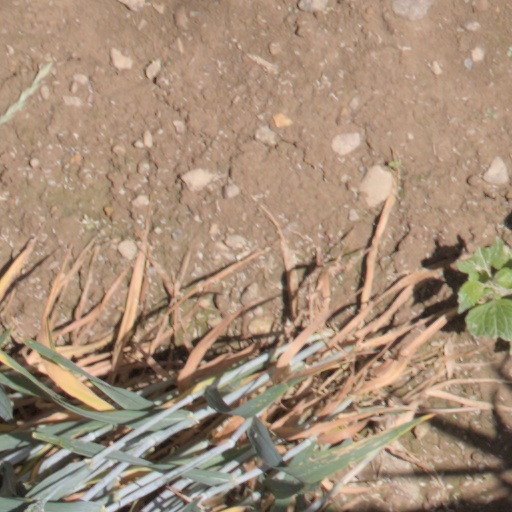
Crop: wheat